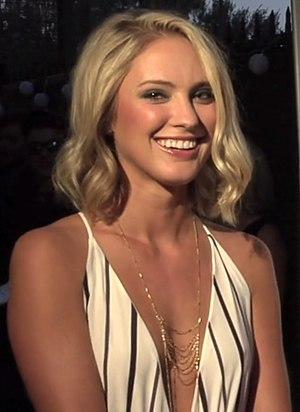
Ciara Hanna, née le 20 janvier 1991 à Orange est une actrice et chanteuse américaine, elle a participé dans la sitcom Power Rangers Megaforce et Super Megaforce dans le rôle de Gia la gardienne de la Terre et Mega Ranger jaune.